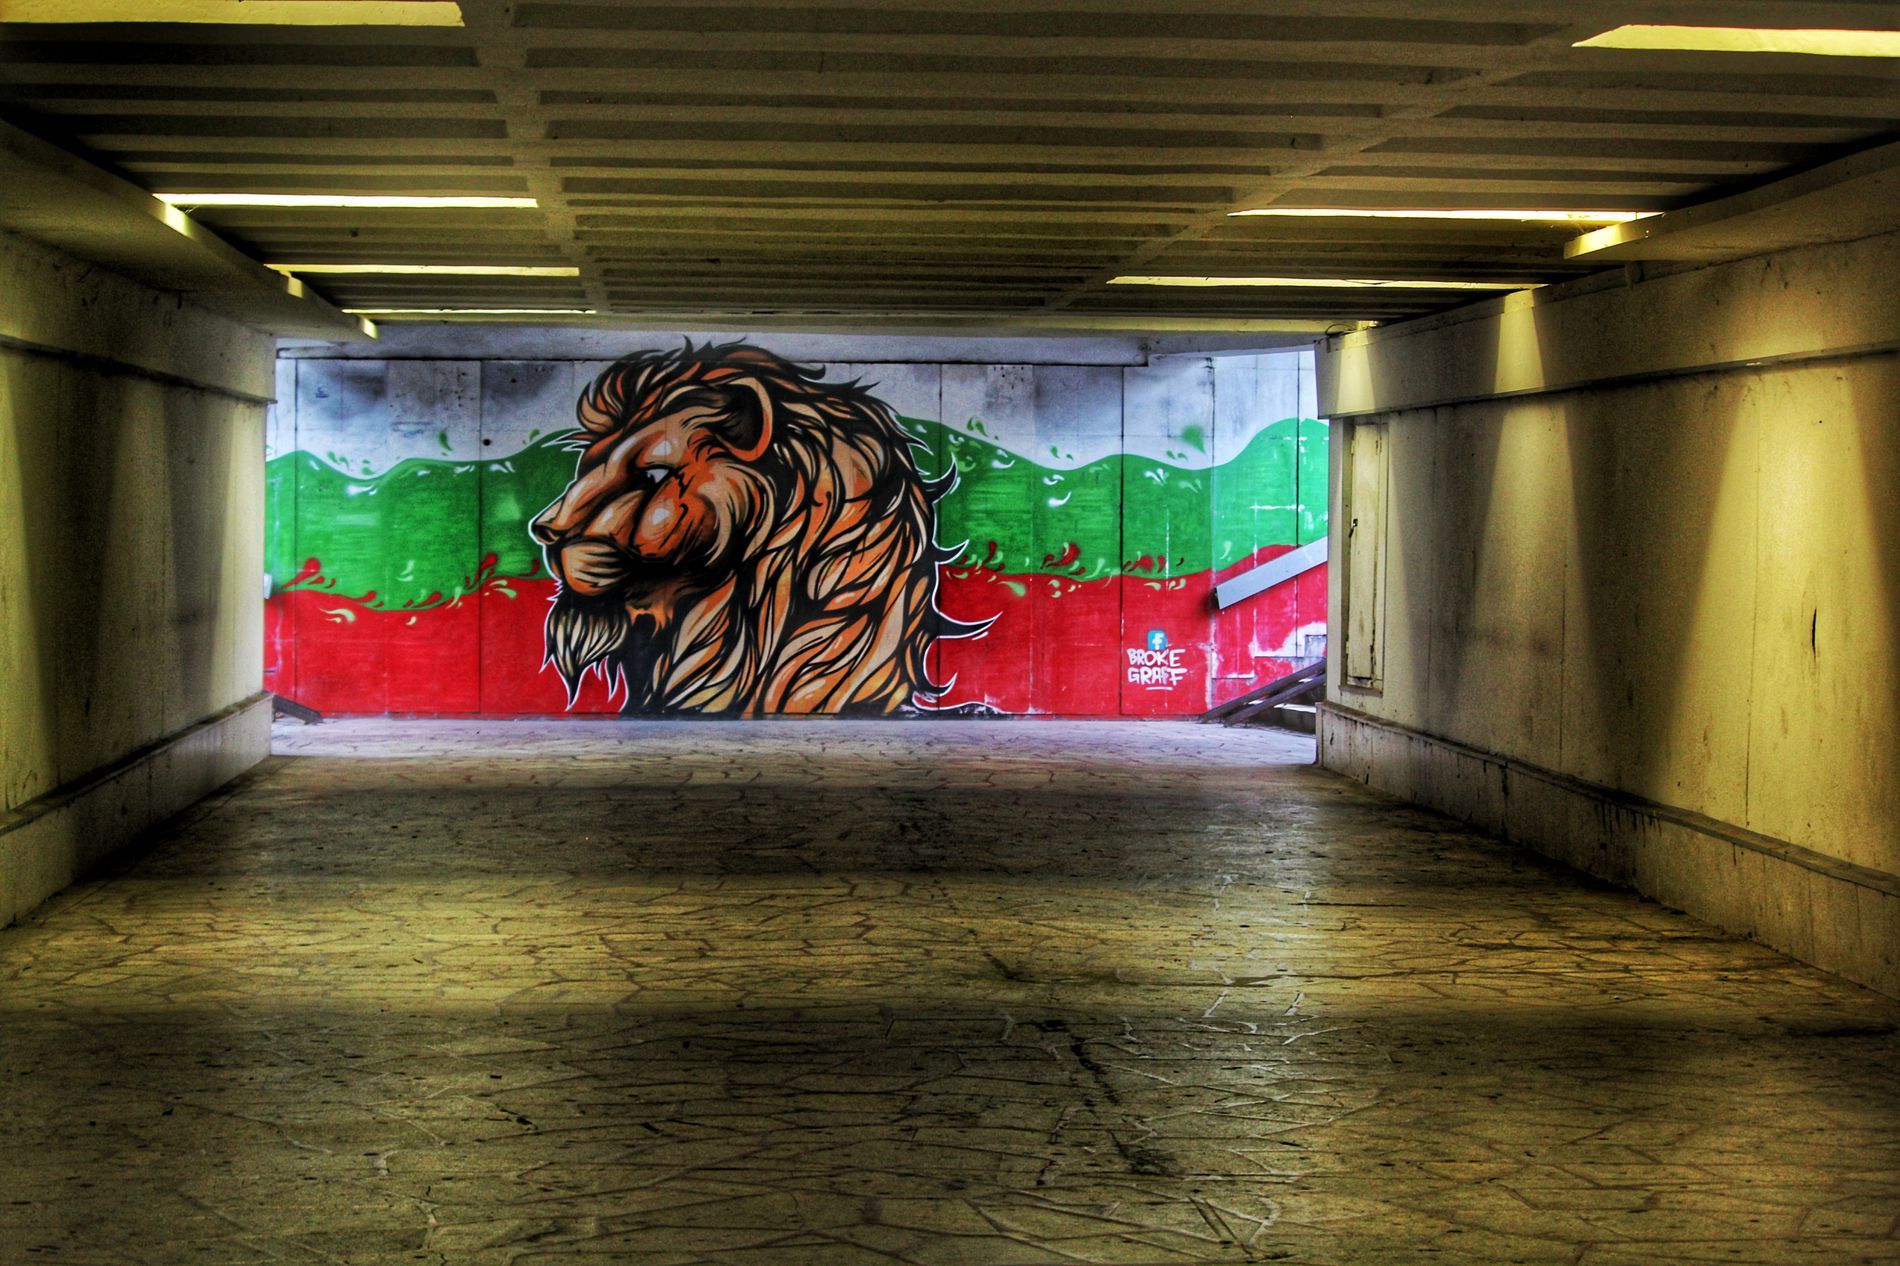
Mural in the tunnel
A street art mural featuring a regal lion's head in the tunnel, on a background of green, white, and red stripes, like a flag, with signature at the bottom of the mural.
The tunnel has lighting on the ceiling
Shot at eye level in daylight, this photograph captures the street art in the tunnel.
The color palette features warm yellows from overhead lighting, gray walls, and the red and green of the mural.
The layout uses the tunnel's view to highlight the powerful lion artwork.
Labels: Art, Painting, Animal, Lion, Mammal, Wildlife, Floor, Flooring, Architecture, Building, Corridor, Indoors, Tunnel, Mural, Terminal, Railway, Train, Train Station, Transportation, Vehicle, City, Wall, Graffiti, Celing, Lighting, Signature, Lights, Walls
Camera: Canon Canon EOS 60D
Lens: EF-S55-250mm f/4-5.6 IS STM
Aperture: F5.6
Exposure: 1/20 sec
ISO: 640
Focal length: 55.0 mm